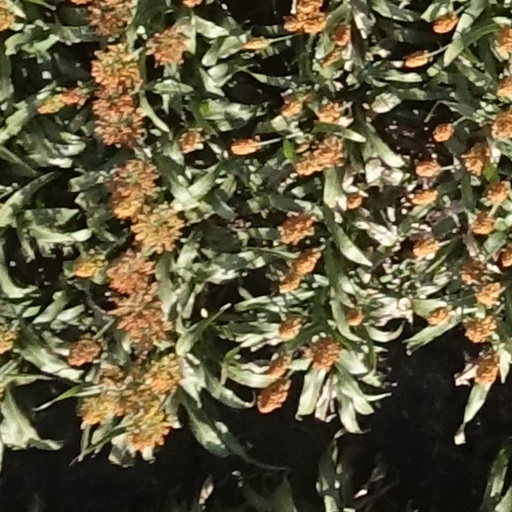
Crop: sorghum